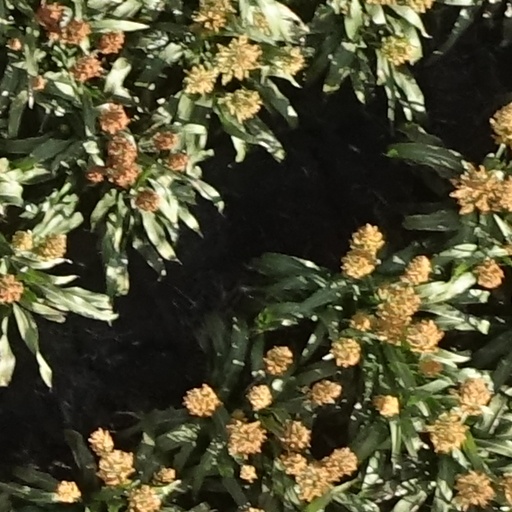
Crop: sorghum